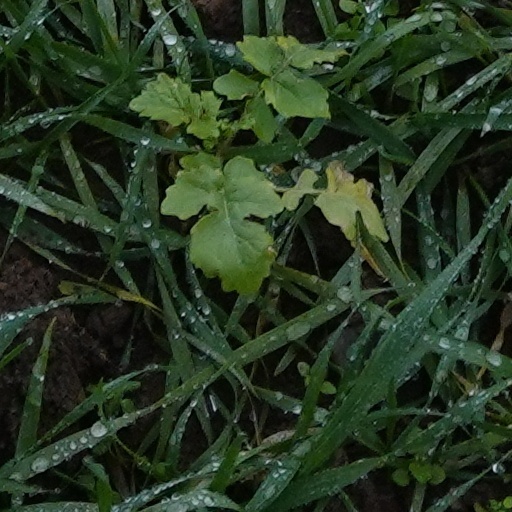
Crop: wheat